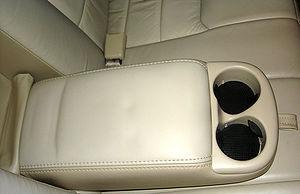
Un porte-gobelet est un dispositif permettant d'accueillir, dans un endroit où il est difficile de poser un objet de manière stable, un gobelet ou n'importe quel autre récipient contenant une boisson, afin d'éviter d'en renverser le contenu.
Le siège de véhicule est, comme la selle pour le vélo, l’élément indispensable dans tout véhicule pour d’une part permettre au conducteur de se positionner correctement dans son véhicule et d’autre part assurer le confort des passagers éventuels.